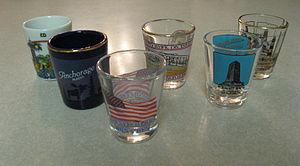
Un verre à shot ou verre à shooter est un petit verre destiné à recevoir un alcool fort ou un cocktail de type « shooter ».